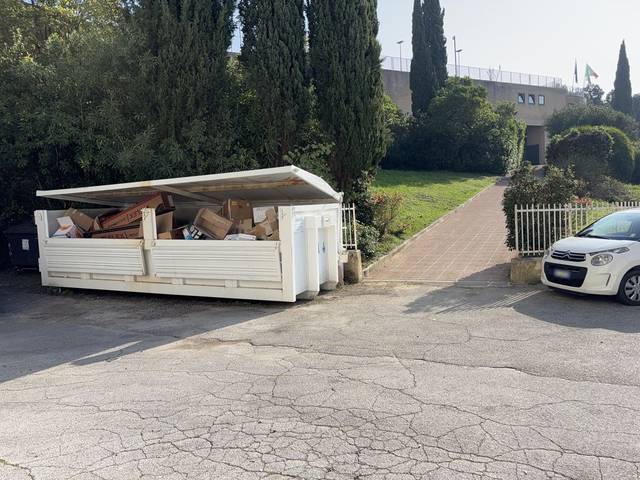
Region: Italy
Coordinates: 43.61, 13.509